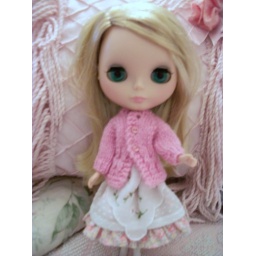
Ahhh...my sweet innocent girl in a sweet pink sweater